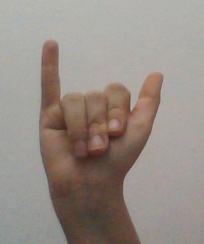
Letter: ya